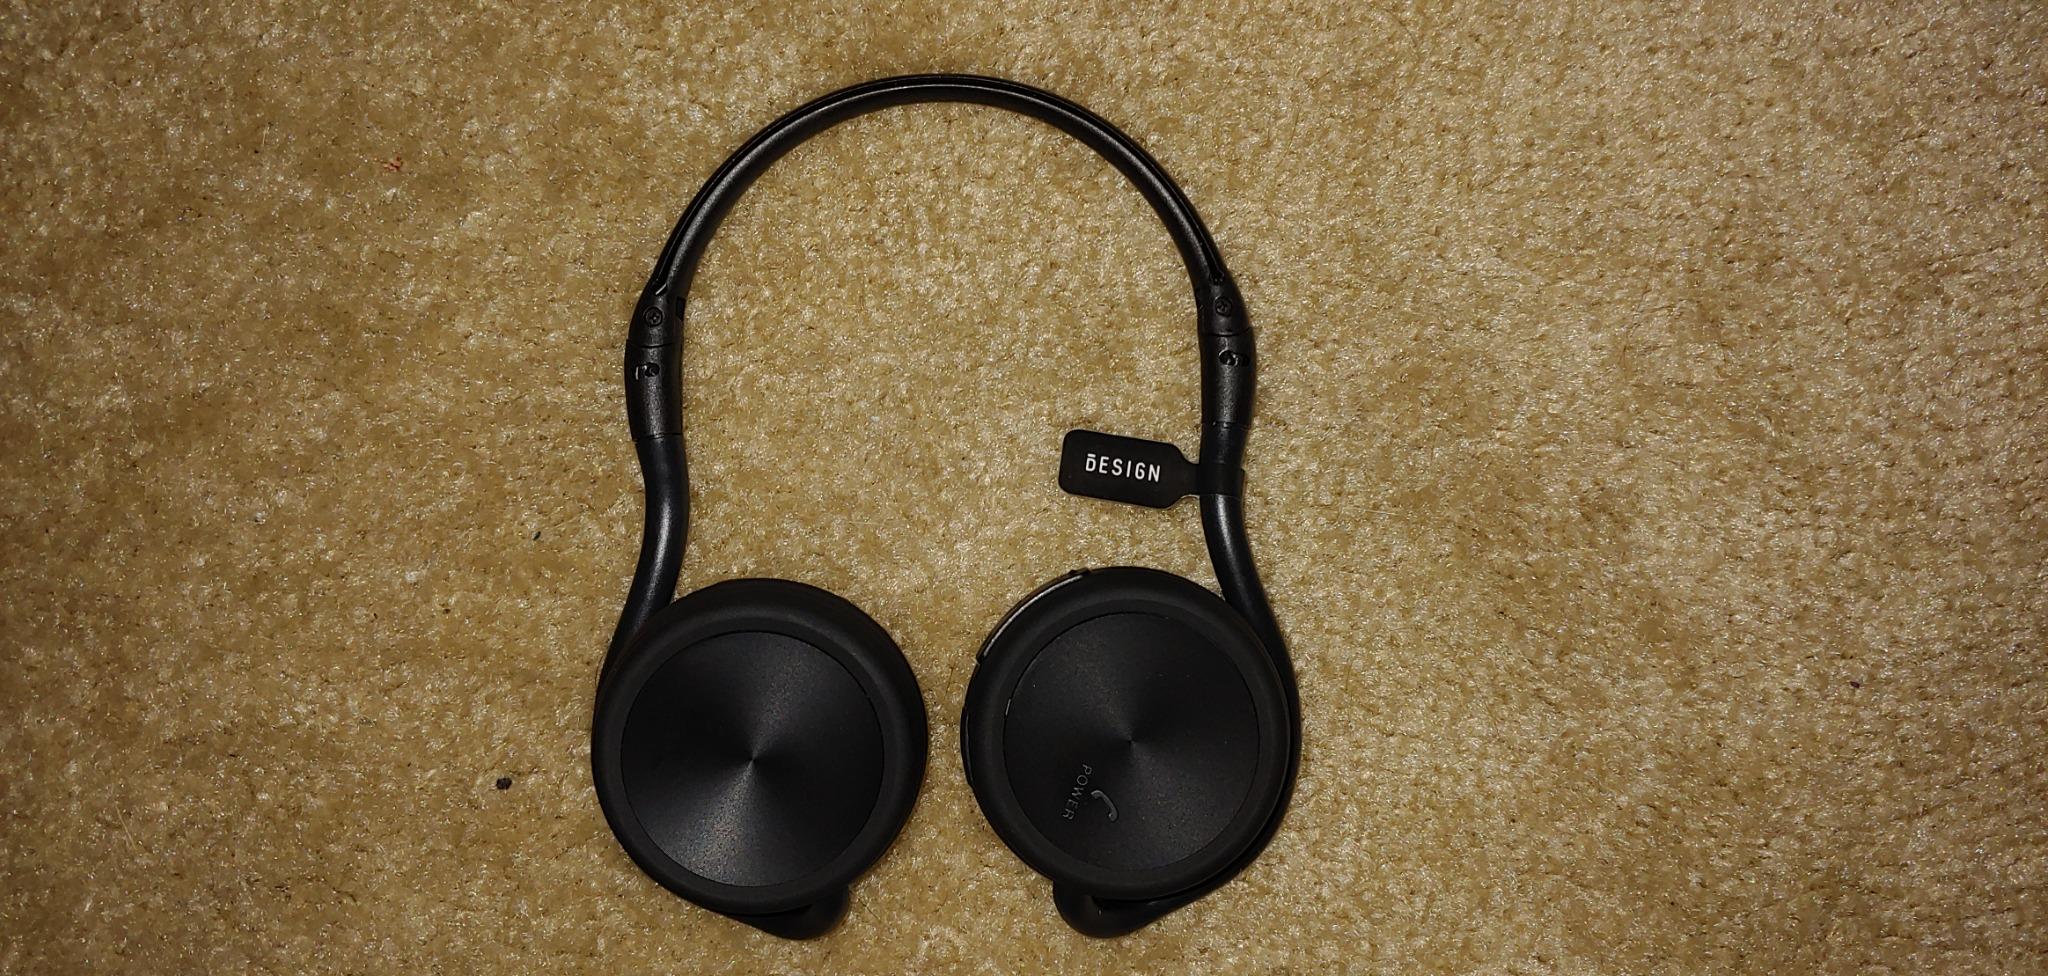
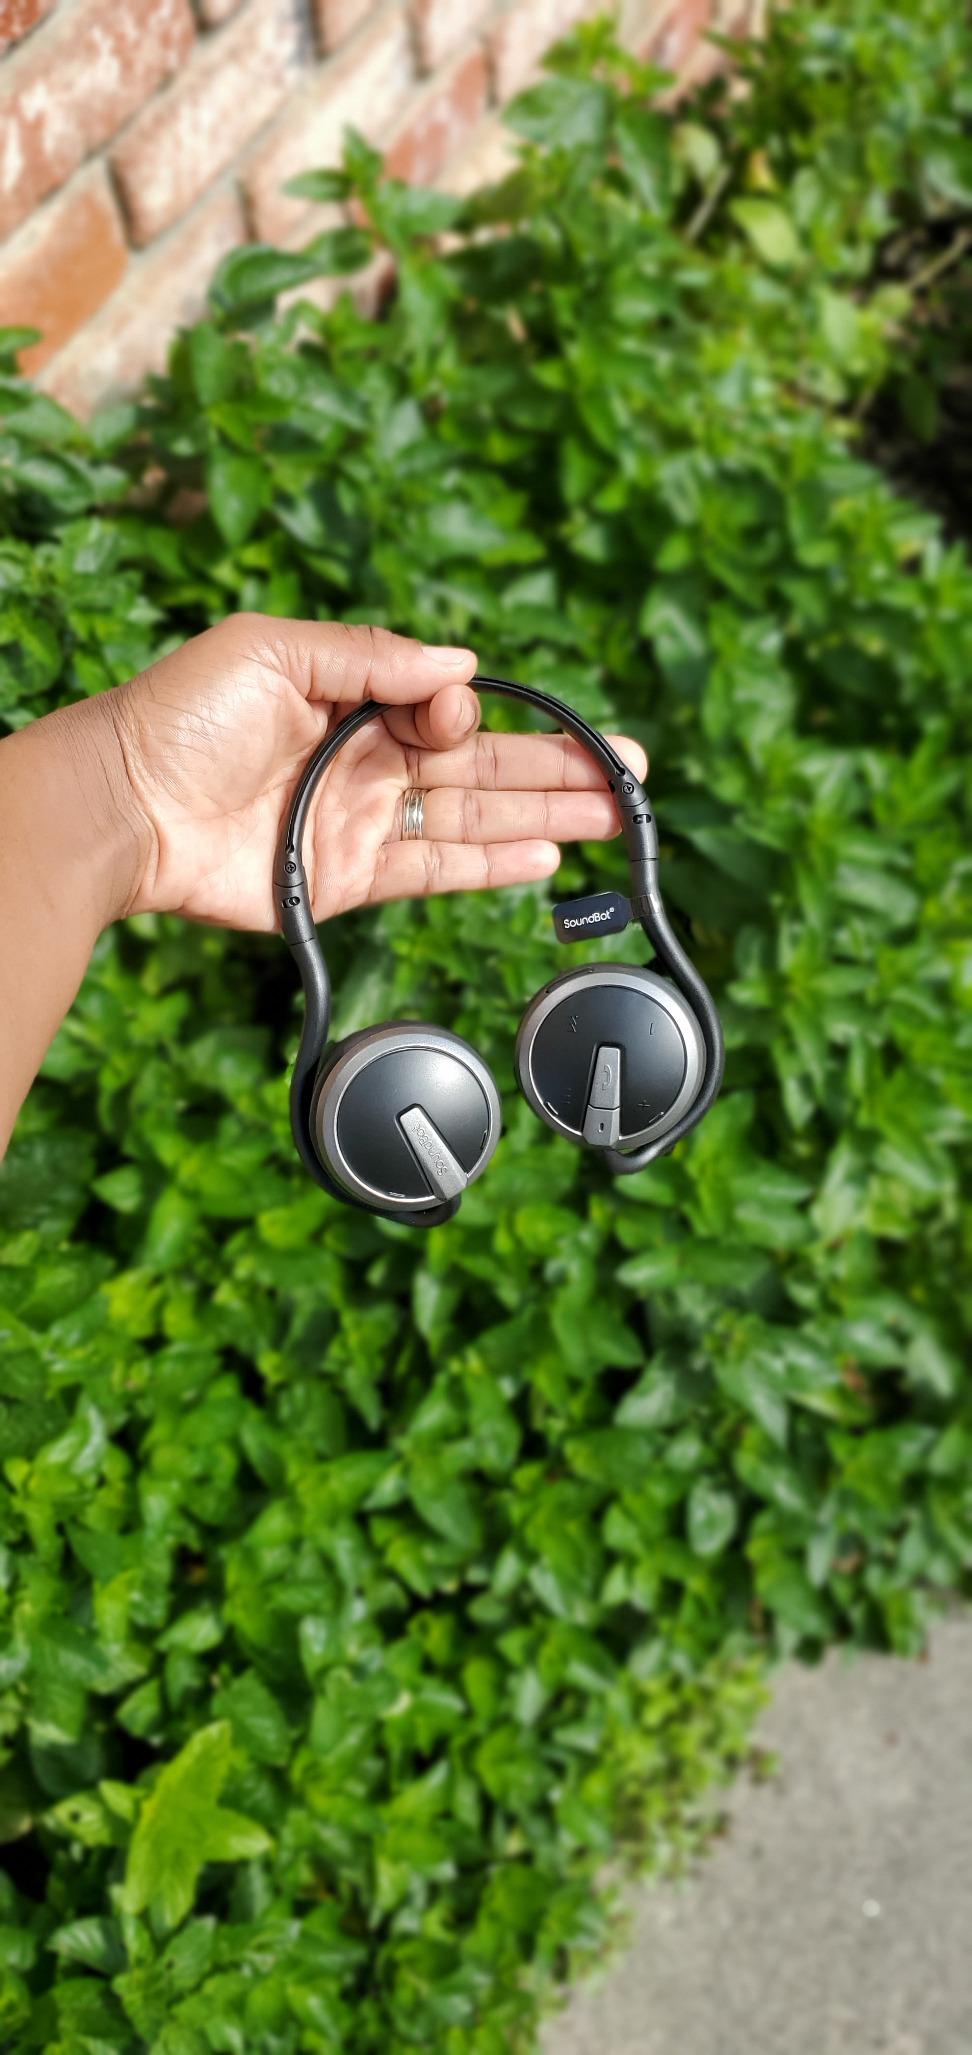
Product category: headphones
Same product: no